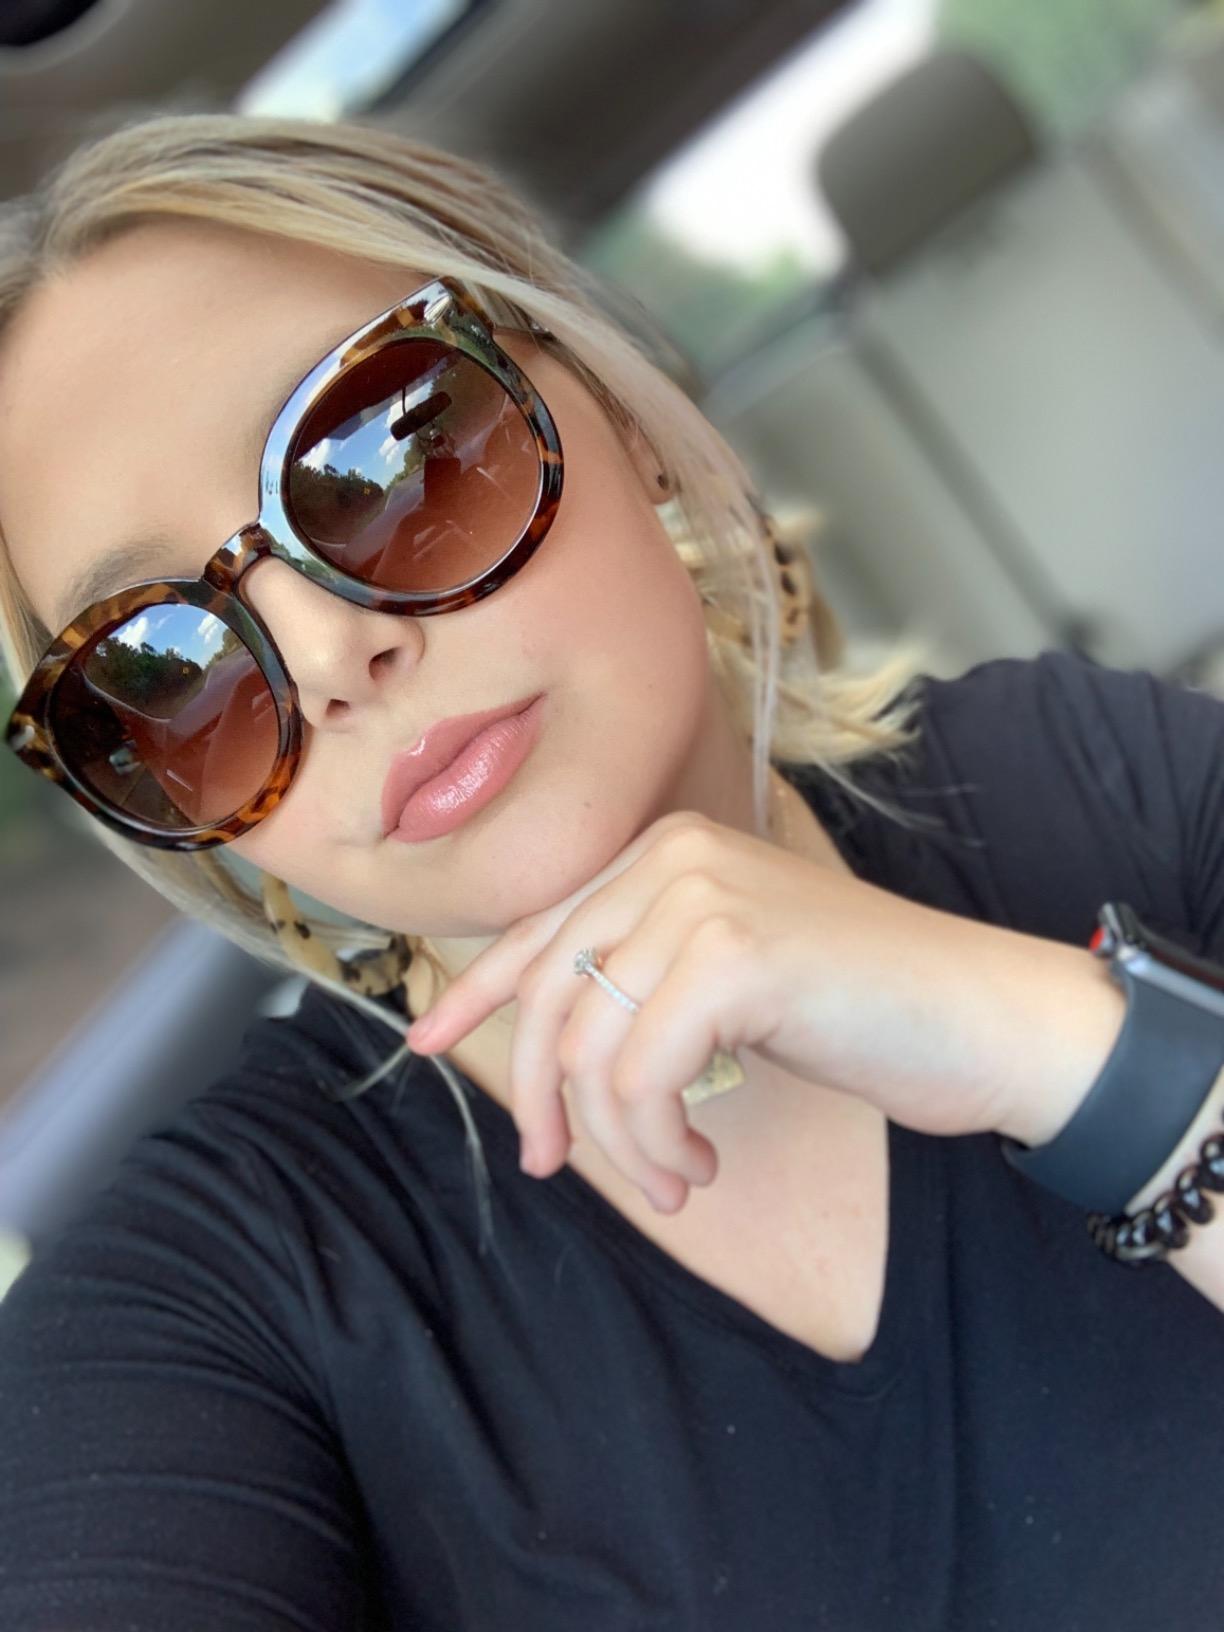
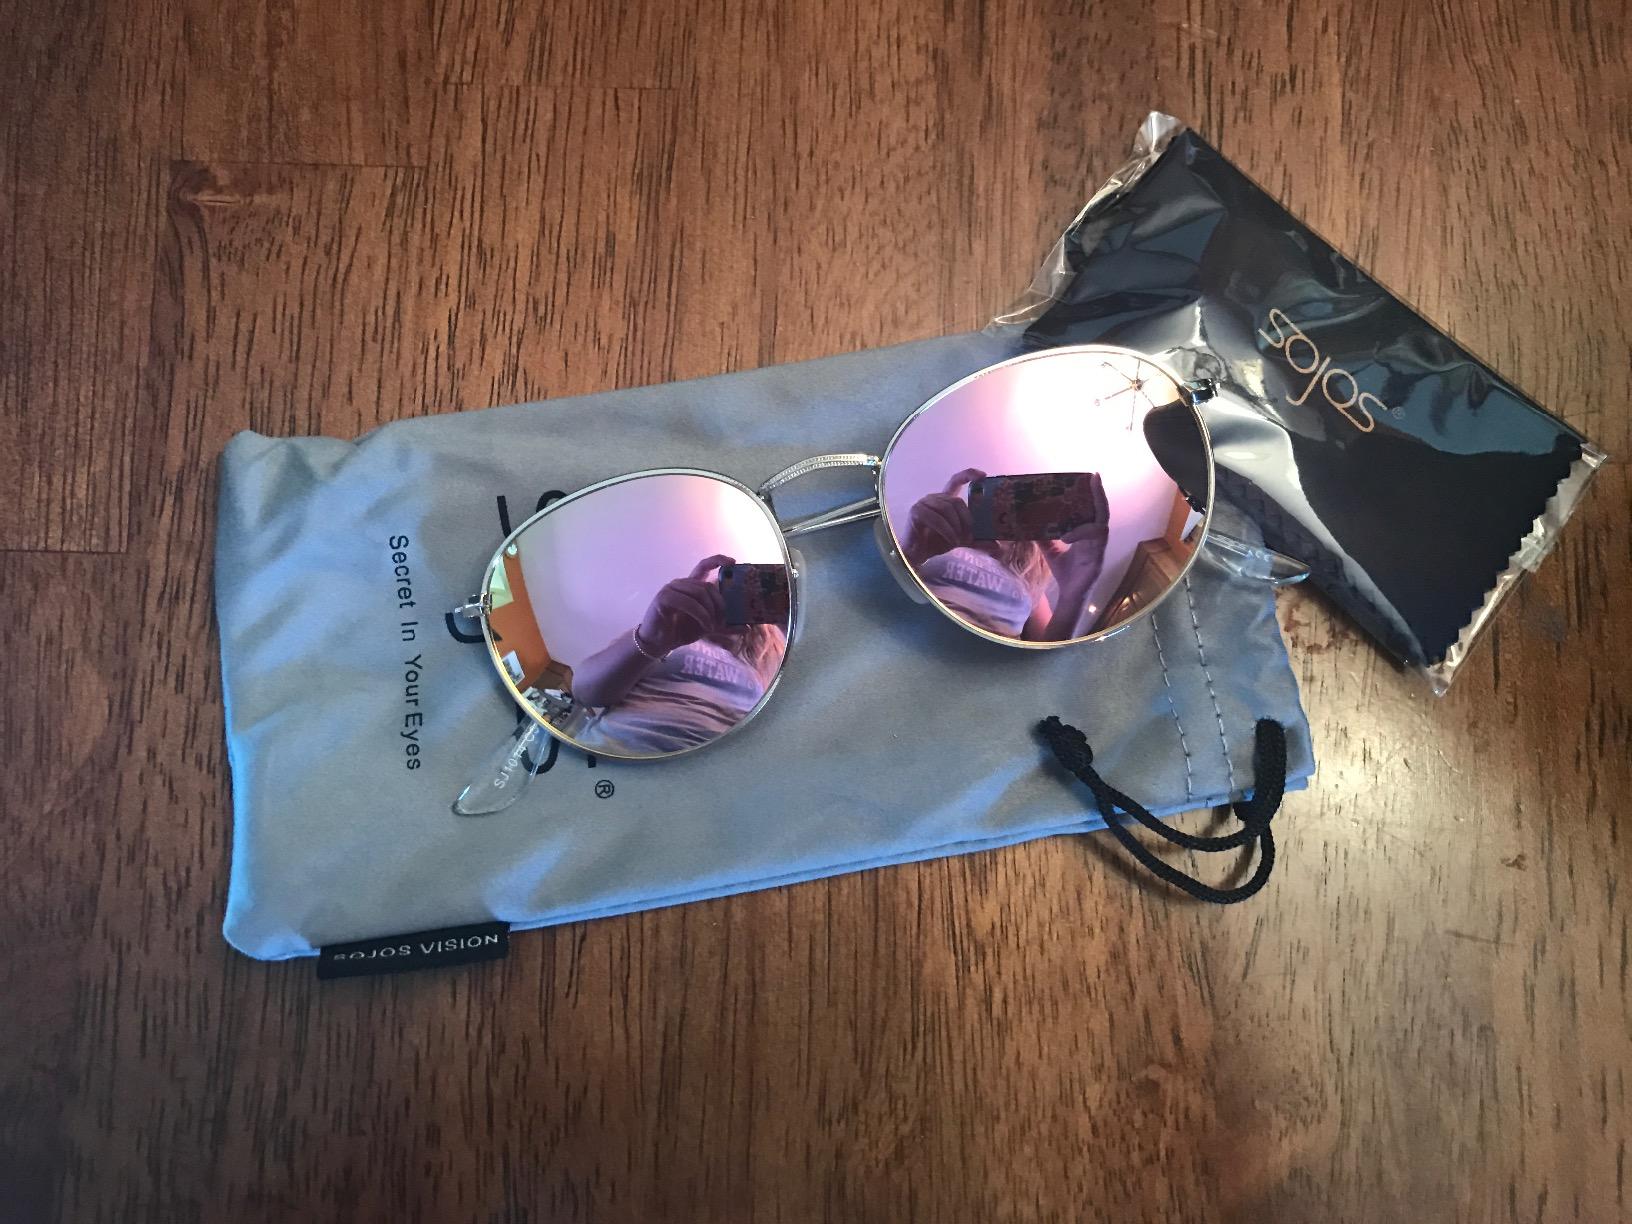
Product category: accessories_sunglasses
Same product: no